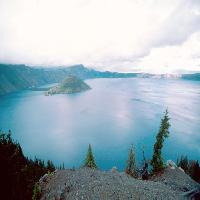
Weather: cloudy or overcast